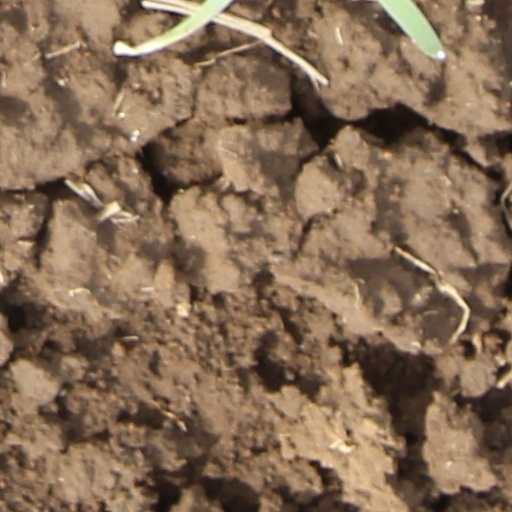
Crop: wheat